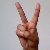
The image shows a hand gesture representing the letter 'V' in Indian Sign Language.